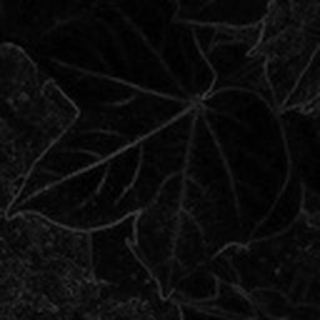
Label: healthy_cotton